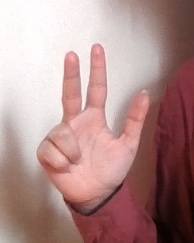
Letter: al